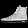
Label: Sneaker